Bürglen, Thurgau

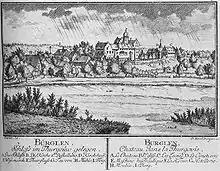
Bürglen Castle

Bürglen is first mentioned in 1282-84 as "Burgelon". A Freiherr of Bürglen is first mentioned in 1176. By 1350, the land around the village had all been brought under a single noble and became the "Herrschaft" of Bürglen. Then, in 1408, the "Herrschaft" was acquired by the Lords of Klingenberg. The land transferred in 1443 to Marquart Brisacher from Constance and then in 1447, it went to the Baron of Sax-Hohensax. That family had owned in property in Bürglen since 1360. By 1500 they had built it up to become the center of their power. However, in 1550 they had to sell it to the Breitenlandenberg family, who, in turn, ceded it in 1579 to the city of St. Gallen. The village was managed, until 1798, by a St. Gallen appointed Vogt. The "Vogt" ruled over the low court of Bürglen, Uerenbohl, Guntershausen (now Guntershausen bei Berg), Heldswil, Mettlen and Istighofen and parts of Hüttenschwil and Sulgen. In addition, after 1580 it included Mühlebach (now Mühlebach bei Amriswil), followed in 1647 by Bleiken, in 1664, Hessenreuti and finally in 1665, Amriswil.